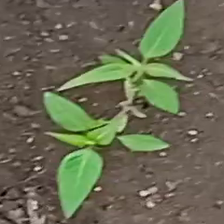
Weed species: Moti_dudhi(Euphorbia_geneculata_L)